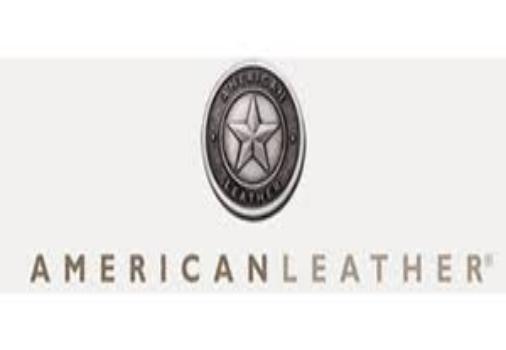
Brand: American Leather
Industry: Necessities